Madkai

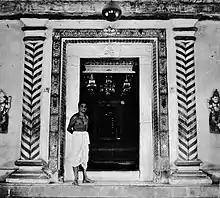
Navdurga temple entrance (1950s)

It is famous for the Navdurga Temple which is renowned for its unique idol of the goddess, which features a tilted head. The temple is also known for hosting an annual festival called "Zatra of Goddess Navdurga" or just "Zatra" which takes place around November each year, specifically on Kartik Shukla Paksha Ashtami. The temple is also known for the controversy, which began in 2016, over a decision to replace the temple idol. This decision led to a legal and social dispute between the Brahmin Mahajans and local Bahujan villagers over temple ownership and control.